The Particle at the End of the Universe

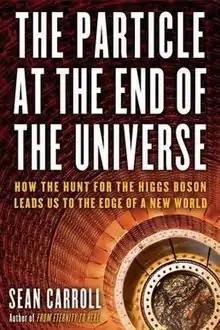
Hardcover edition

The Particle at the End of the Universe: How the Hunt for the Higgs Boson Leads Us to the Edge of a New World is a non-fiction book by American theoretical physicist Sean M. Carroll. The book was initially released on November 13, 2012 by Dutton.